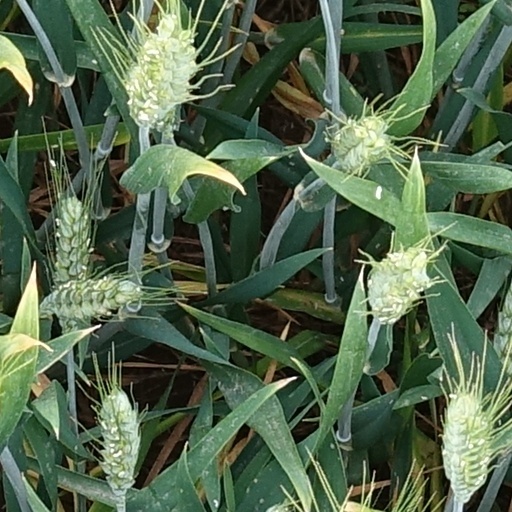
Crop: wheat